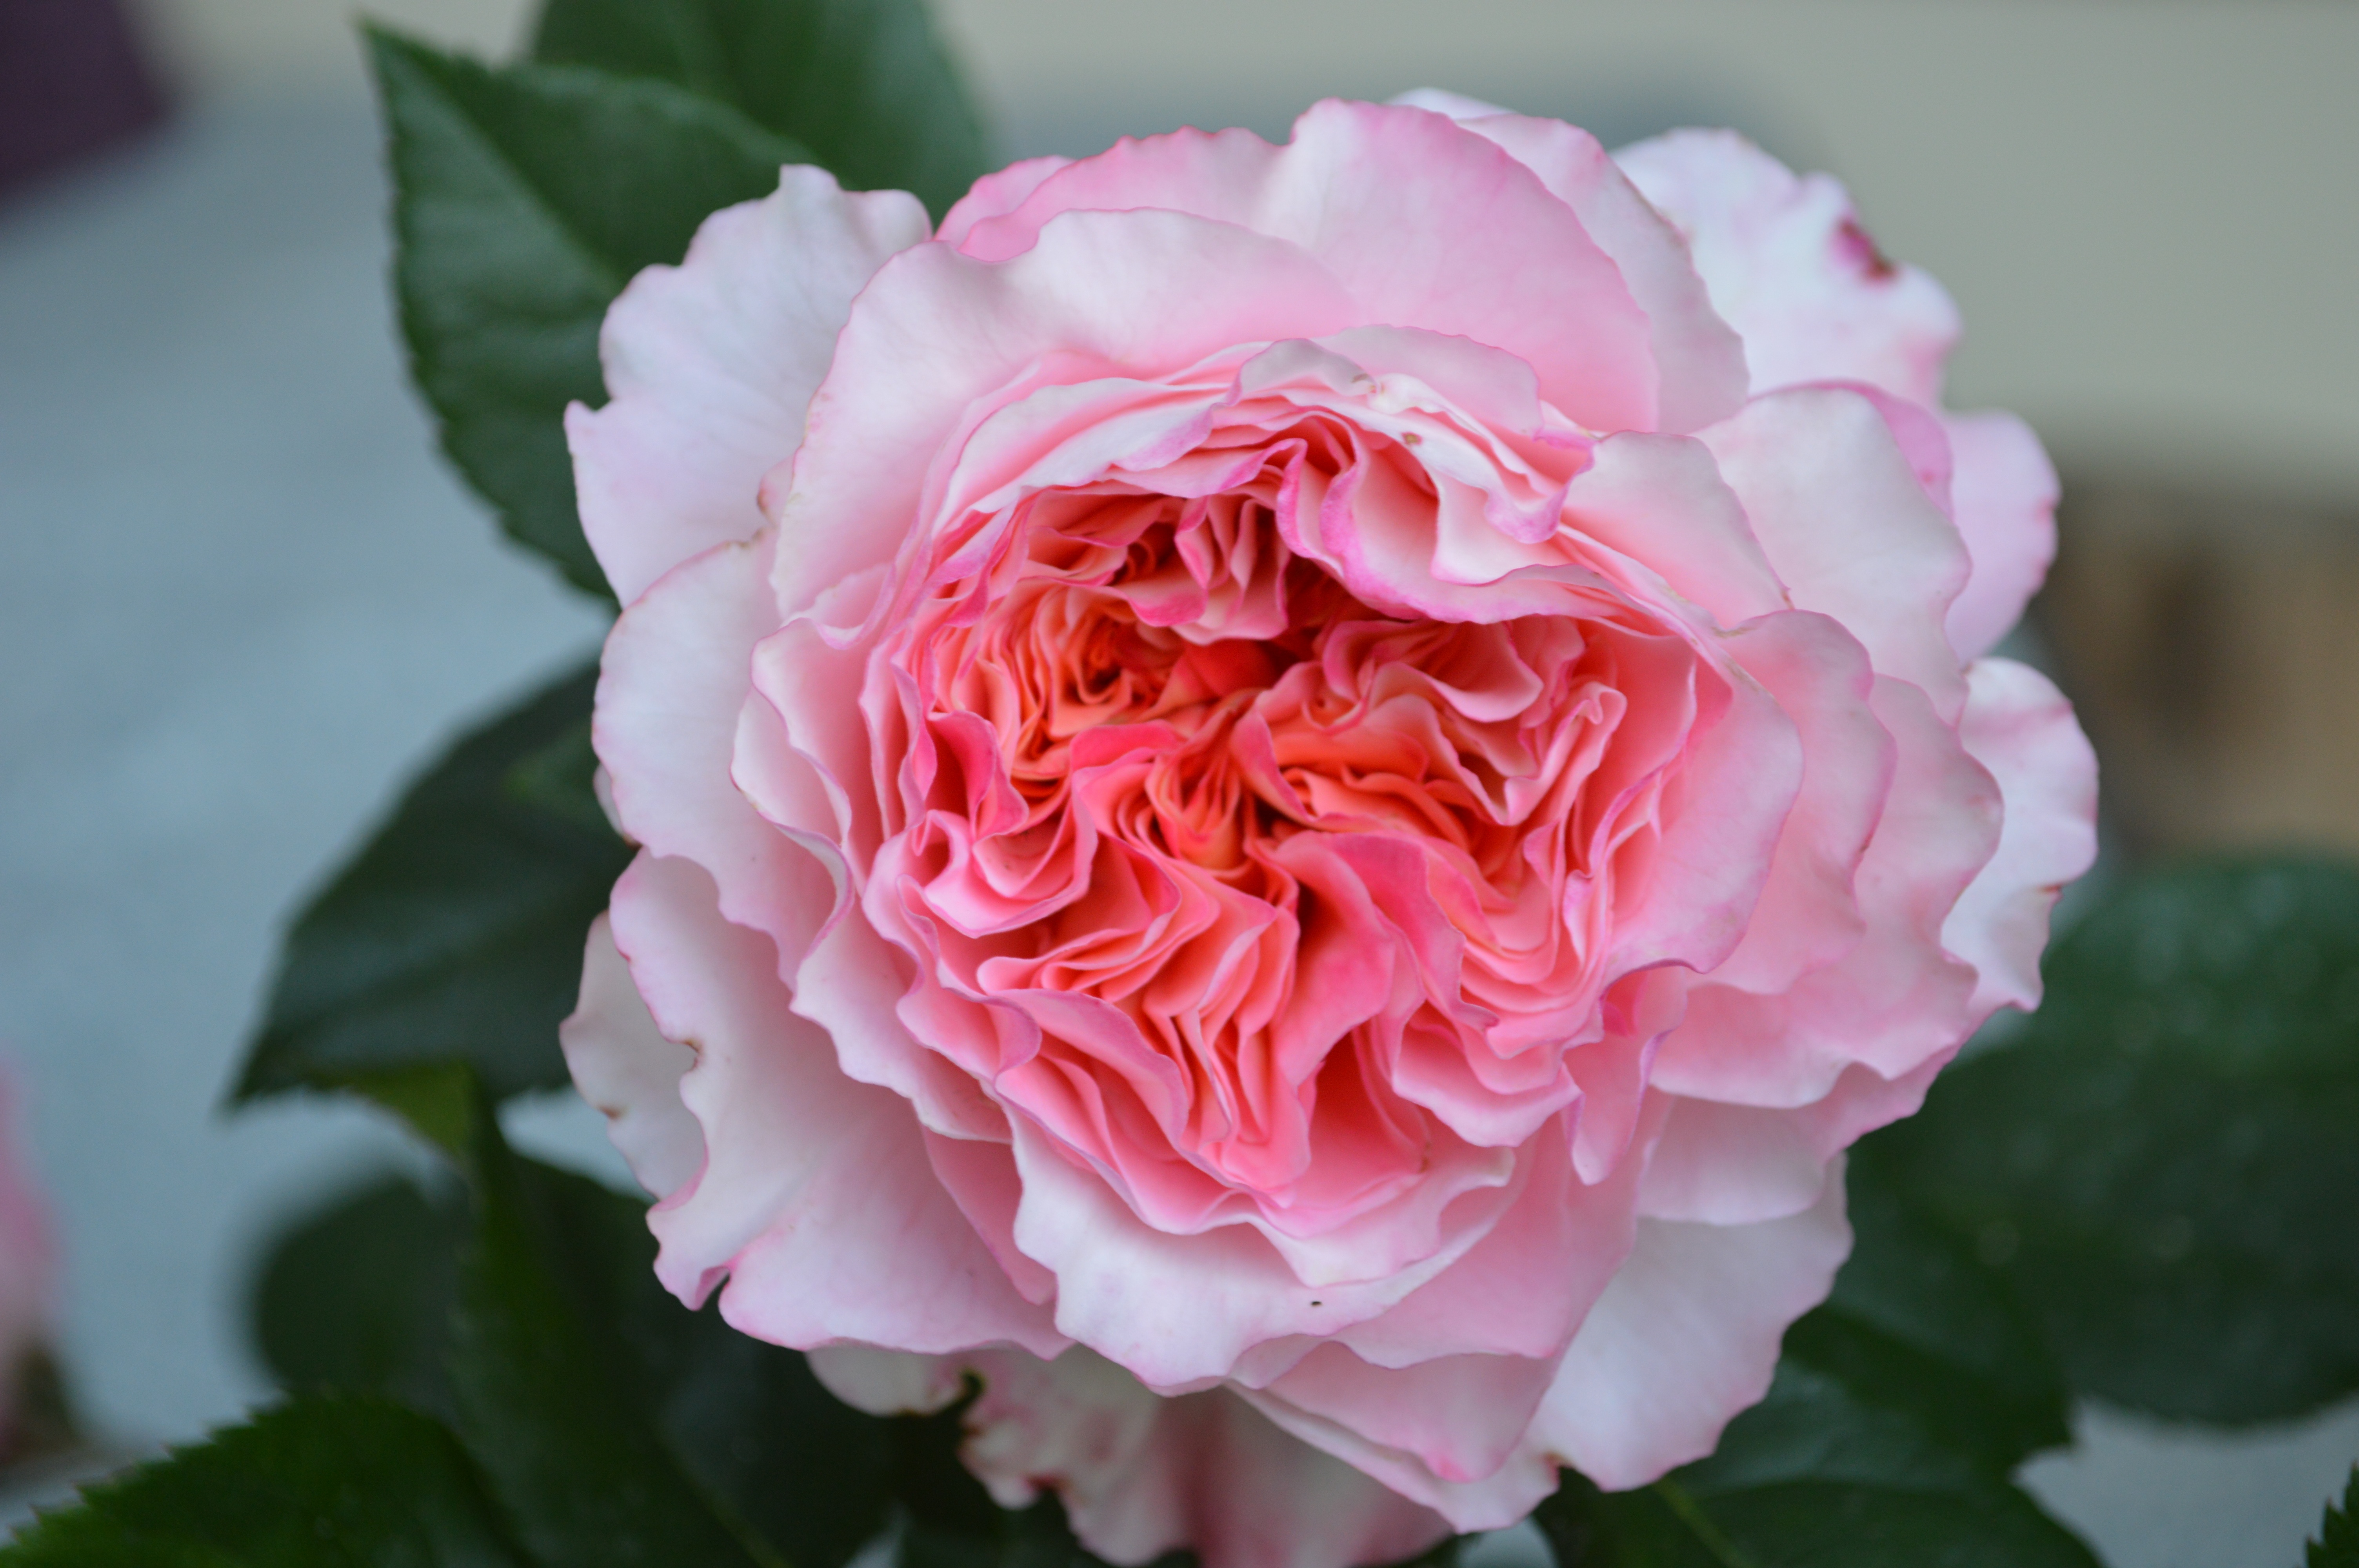
blossom, plant, flower, petal, rose, pink, peony, floribunda, flowering plant, garden roses, rose family, land plant, rosa centifolia